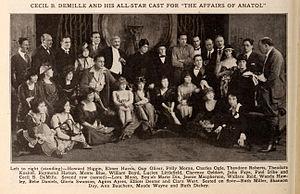
Le cœur nous trompe est un film dramatique muet de Cecil B. DeMille, sorti en 1921, tiré d''Anatol, une série de sept pièces en un acte d'Arthur Schnitzler. Le film, tourné en noir et blanc, est en partie coloré au pochoir. Les décors et les costumes ont été supervisés par Paul Iribe.
Clare West, née Clara Belle Smith le 10 mai 1889 au Missouri et morte le 1ᵉʳ août 1980 à San Diego, est une créatrice de costumes américaine. Certaines sources affirment qu'elle est née le 30 janvier 1879 et morte le 13 mars 1961.
Anne Bauchens est une monteuse de cinéma américaine particulièrement connue pour ses plus de 40 ans de collaboration avec le réalisateur Cecil B. DeMille. Quand l'Oscar du meilleur montage fut créé en 1934, Bauchens reçut une des trois premières nominations pour son travail sur Cléopâtre. Elle gagna plus tard la récompense elle-même pour Les Tuniques écarlates en 1940.